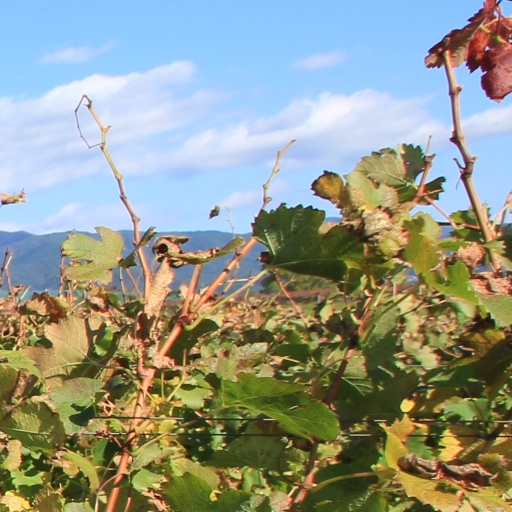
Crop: grape